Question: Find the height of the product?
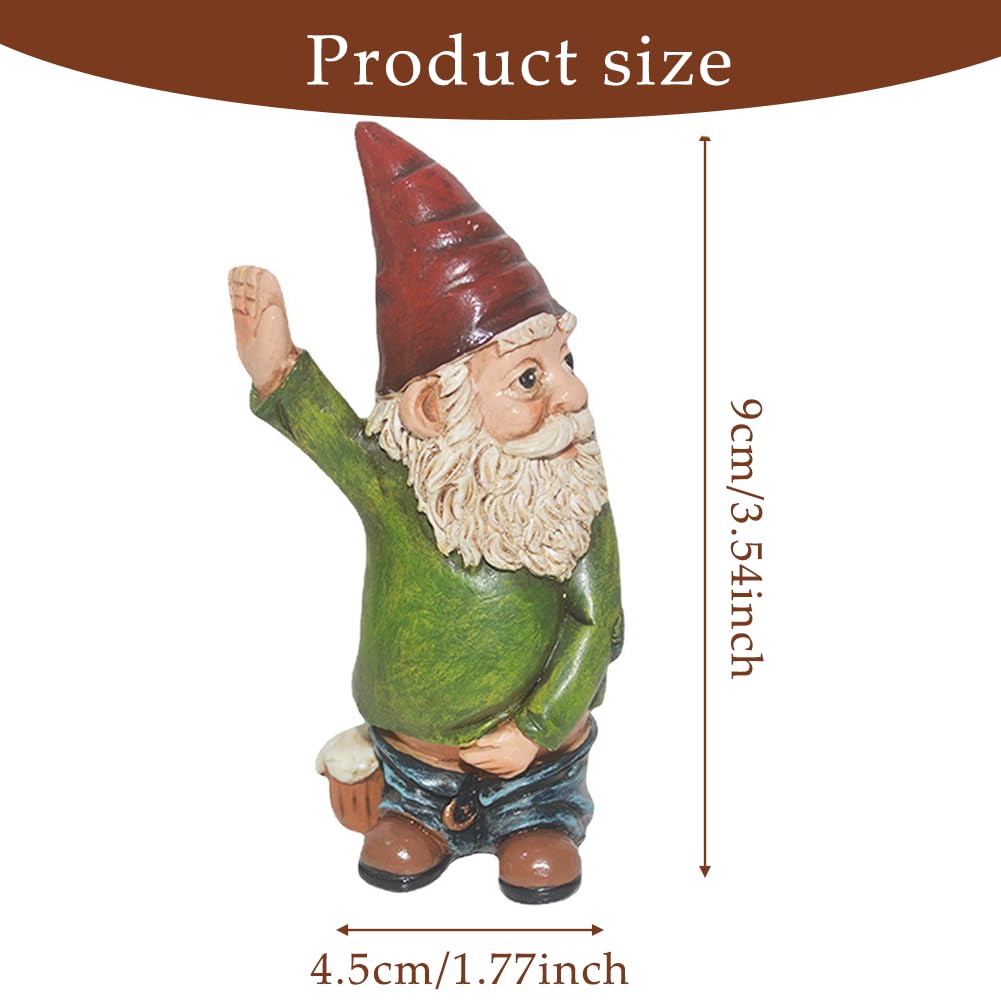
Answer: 9.0 centimetre